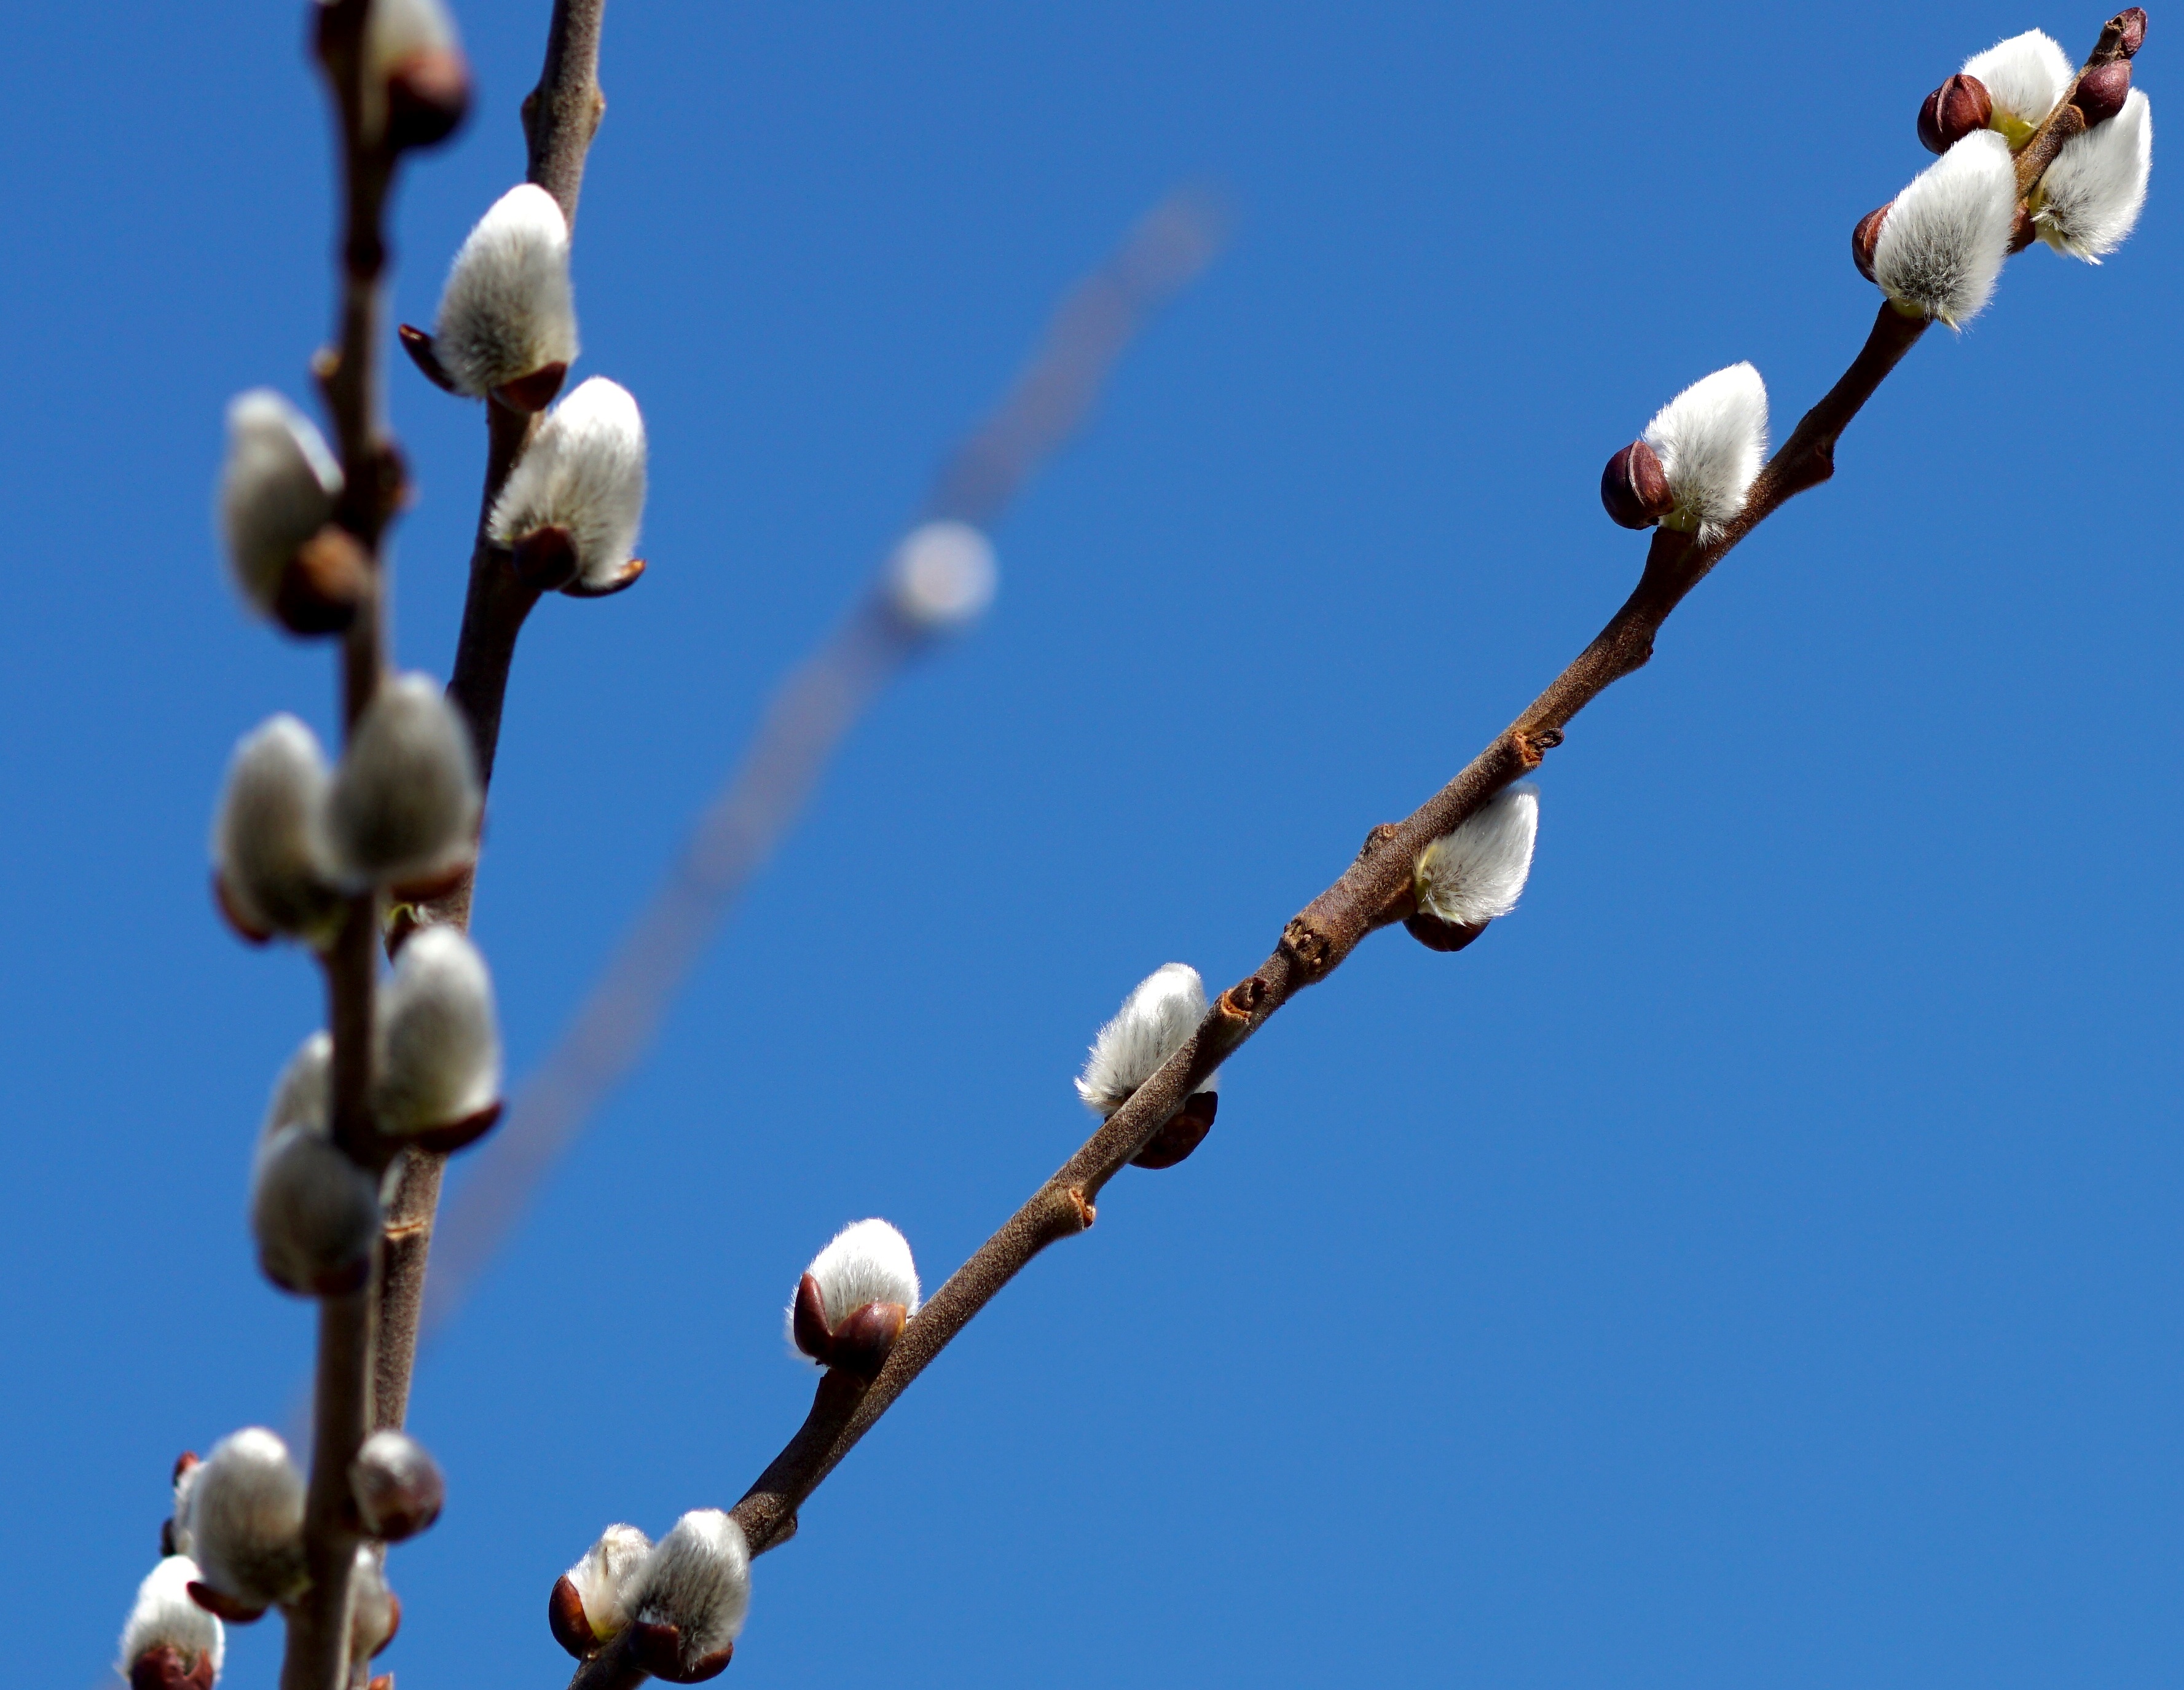
tree, nature, branch, blossom, plant, sky, flower, bloom, bush, food, spring, fluffy, produce, pasture, flora, twig, branches, hairy, soft, bud, spring awakening, fr hlingsanfang, harbinger of spring, flowering plant, signs of spring, grazing greenhouse, pussy willow, plant stem, land plant